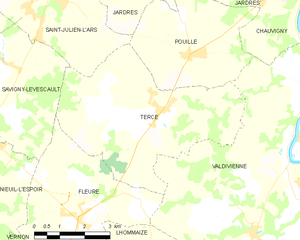
Carte des communes françaises Tercé